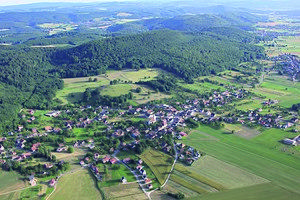
Vue générale du site de hauteur fortifié du ""Kastelberg"" sur les premiers contreforts du Jura à Mœrnach (Haut-Rhin) (Photo J. Ehret)."
Le Kastelberg est un site fortifié protohistorique de la période hallstattienne situé sur les communes de Kœstlach et Mœrnach dans le Haut-Rhin.